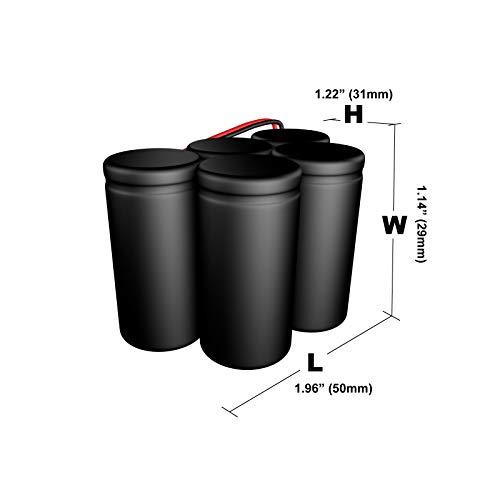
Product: Venom 6V 1600mAh 5-Cell Hump Receiver NiMH Battery
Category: Toys & Games | Hobbies | Remote & App Controlled Vehicles & Parts | Remote & App Controlled Vehicle Parts | Remote & App Controlled Vehicle Batteries
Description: Battery Type: Nickel Metal Hydride NiMH.
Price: $9.99